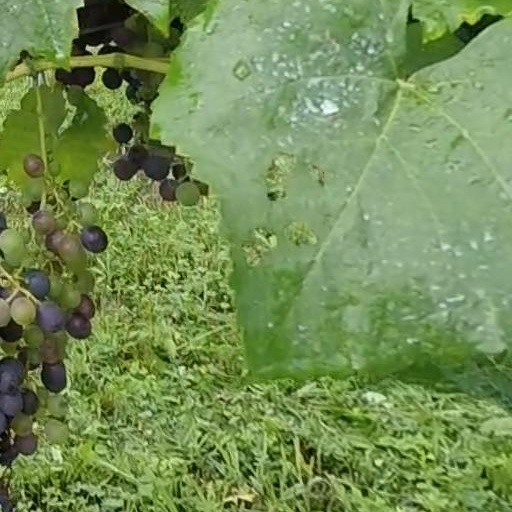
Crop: grape